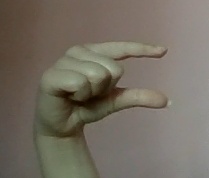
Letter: dal